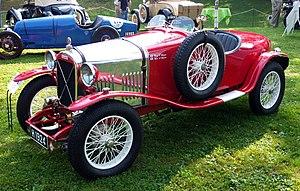
La Société des Moteurs Salmson a été de 1913 à 1962 un des grands constructeurs aéronautiques et automobiles français aux côtés d'Hispano-Suiza, d'Avions Voisin, de Renault ou de Lorraine-Dietrich.